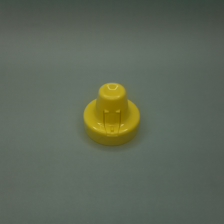
Color: yellow/gold
Cap type: flip-top cap